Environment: real
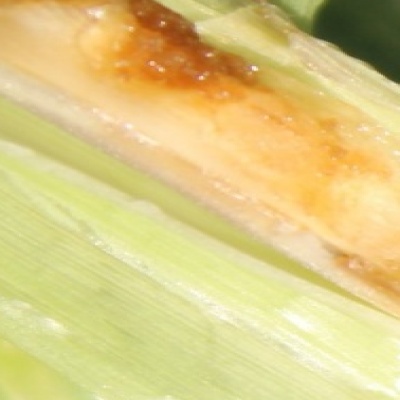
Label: fall_armyworm